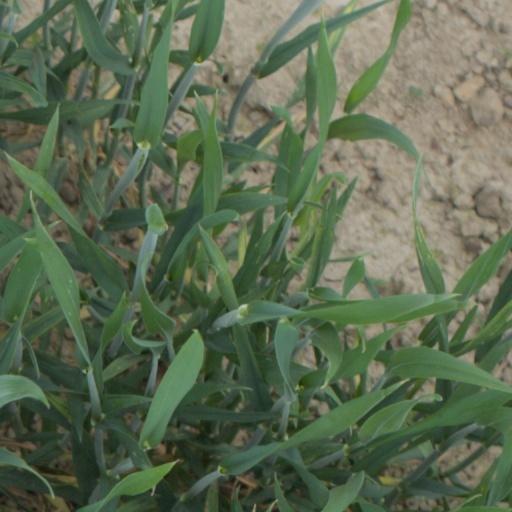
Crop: wheat